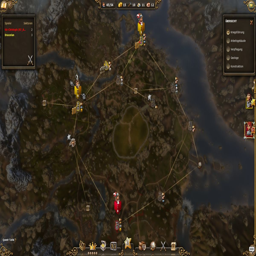
shows all the necessary details .